Tung Burapha Stadium

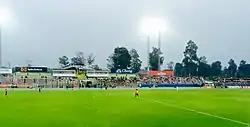

Tung Burapha Stadium is a football stadium in Ubon Ratchathani, Thailand. The stadium is used for football matches. The stadium holds 10,000 people.